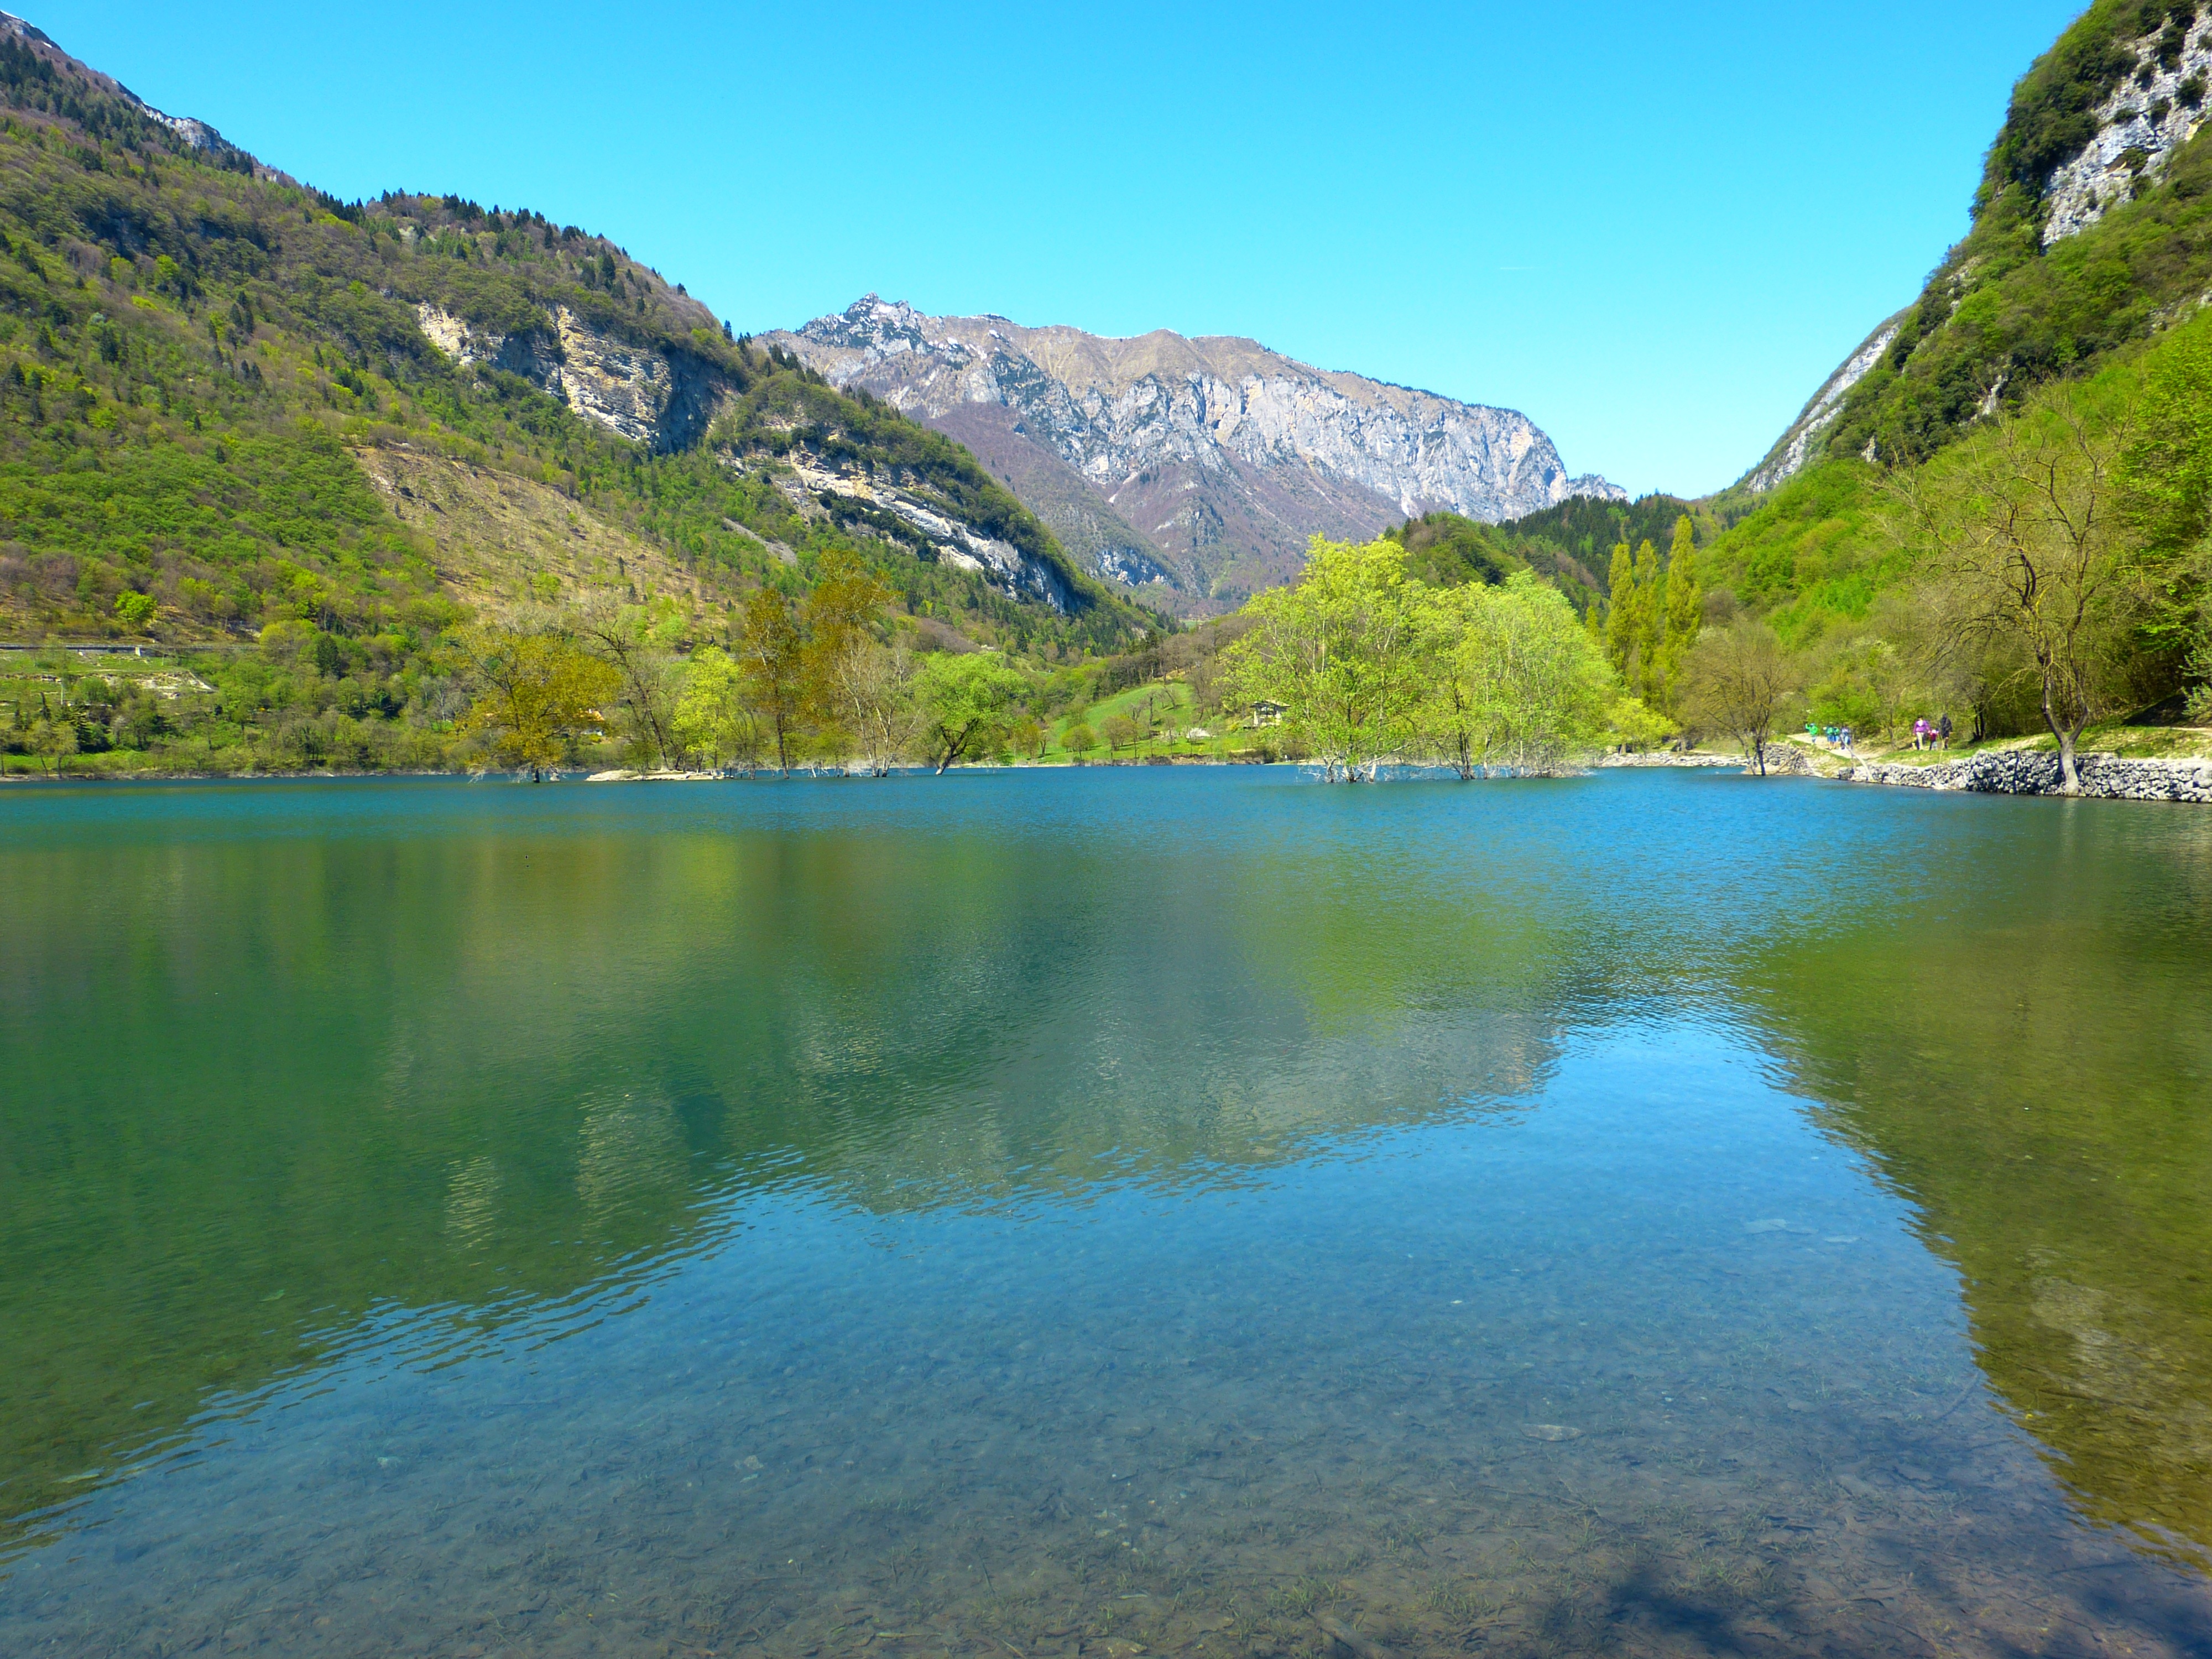
landscape, water, nature, wilderness, mountain, lake, river, valley, mountain range, reflection, holiday, italy, fjord, reservoir, highland, national park, body of water, mountains, alps, fell, loch, waters, landform, tarn, tenno lake, lago di tenno, mountainous landforms